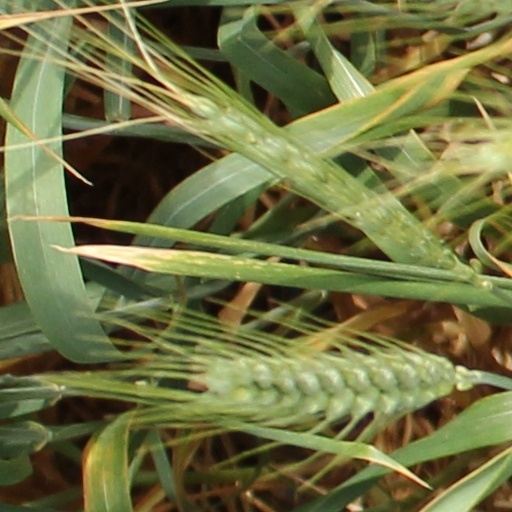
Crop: wheat